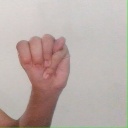
अक्षर: म